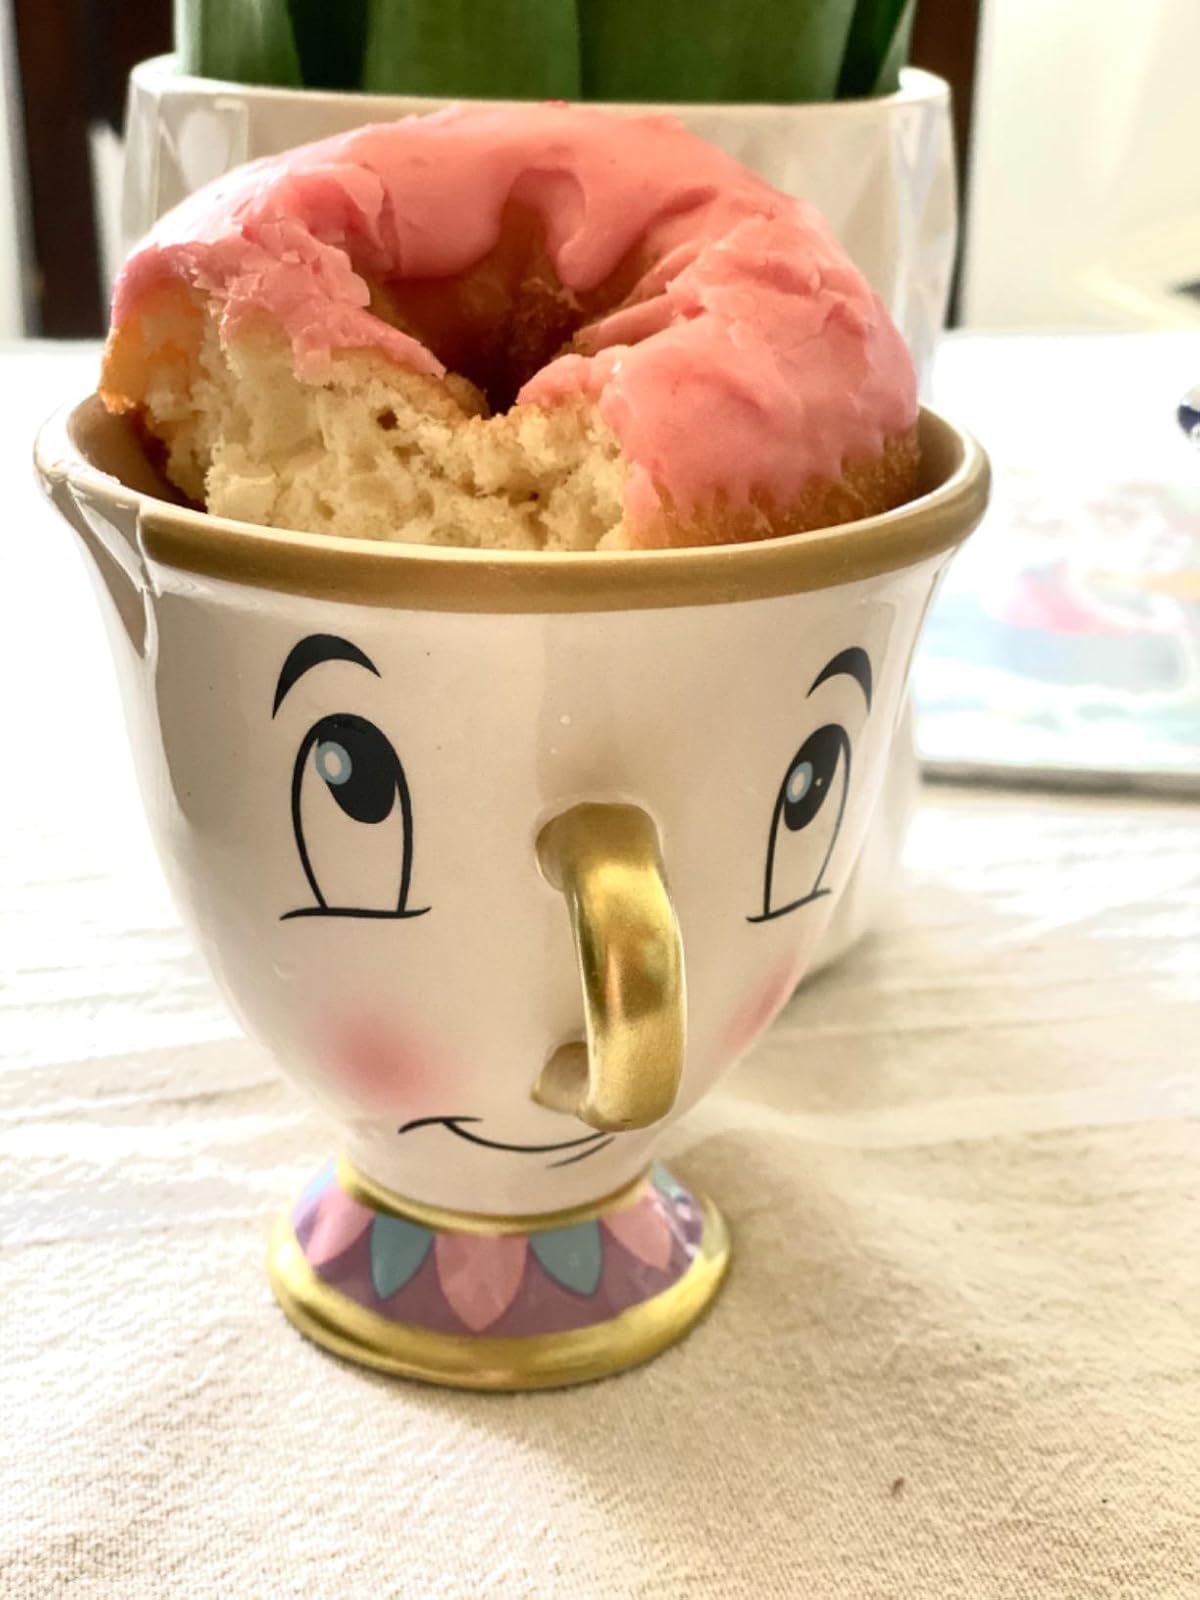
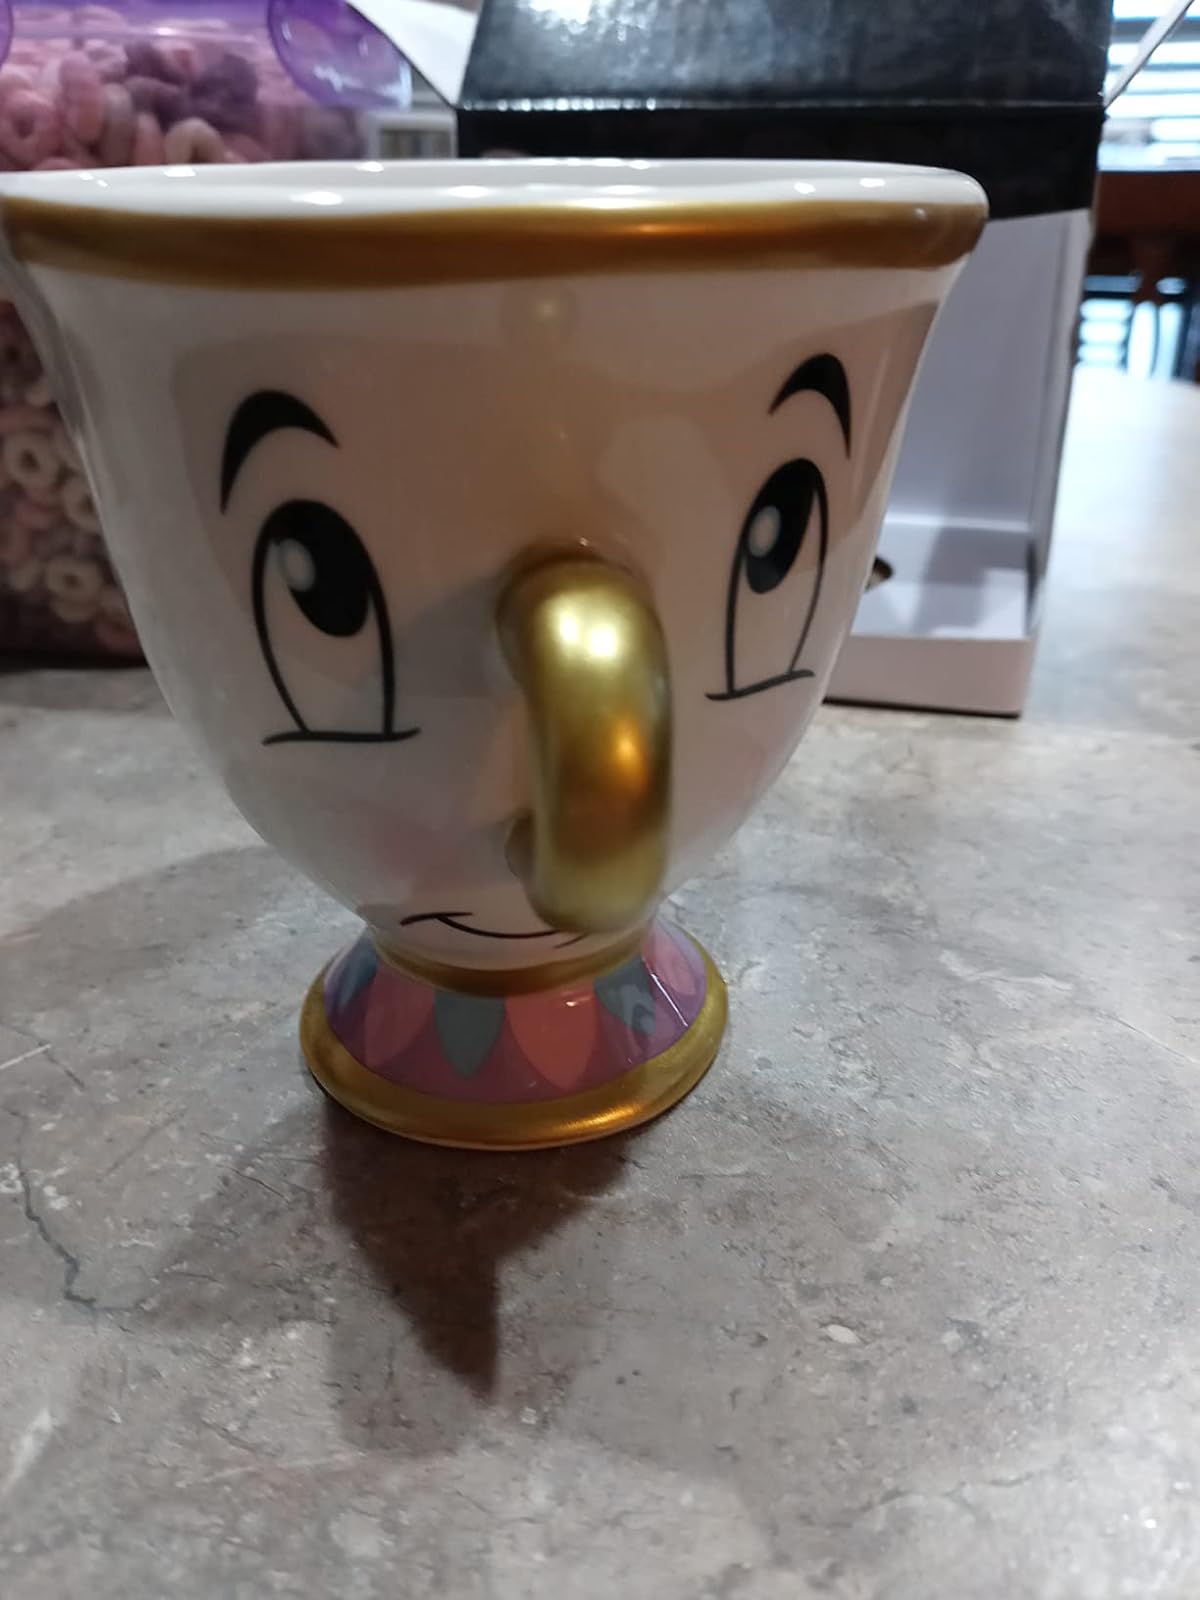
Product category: items_mug
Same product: yes